Oath of office of the president of the United States

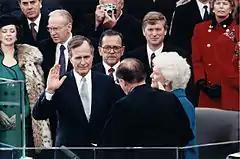
George H. W. Bush being administered the oath of office by Chief Justice William Rehnquist on January 20, 1989

There is currently debate as to whether or not George Washington, the first president, added the phrase to his acceptance of the oath. The earliest known source indicating Washington added "So help me God" to his acceptance, not to the oath, is attributed to Washington Irving, aged six at the time of the inauguration, and first appears 65 years after the event. The only contemporary account that repeats the oath in full, a report from the French consul, Comte de Moustier, states only the constitutional oath, without reference to Washington's adding "So help me God" to his acceptance.